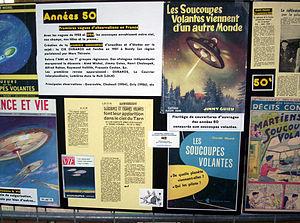
Détails d'un stand de l'Europeen UFO Congress 2005, Châlons en Champagne (France)